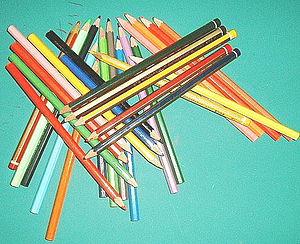
Voici une liste de matériel de peinture, classée par catégories.